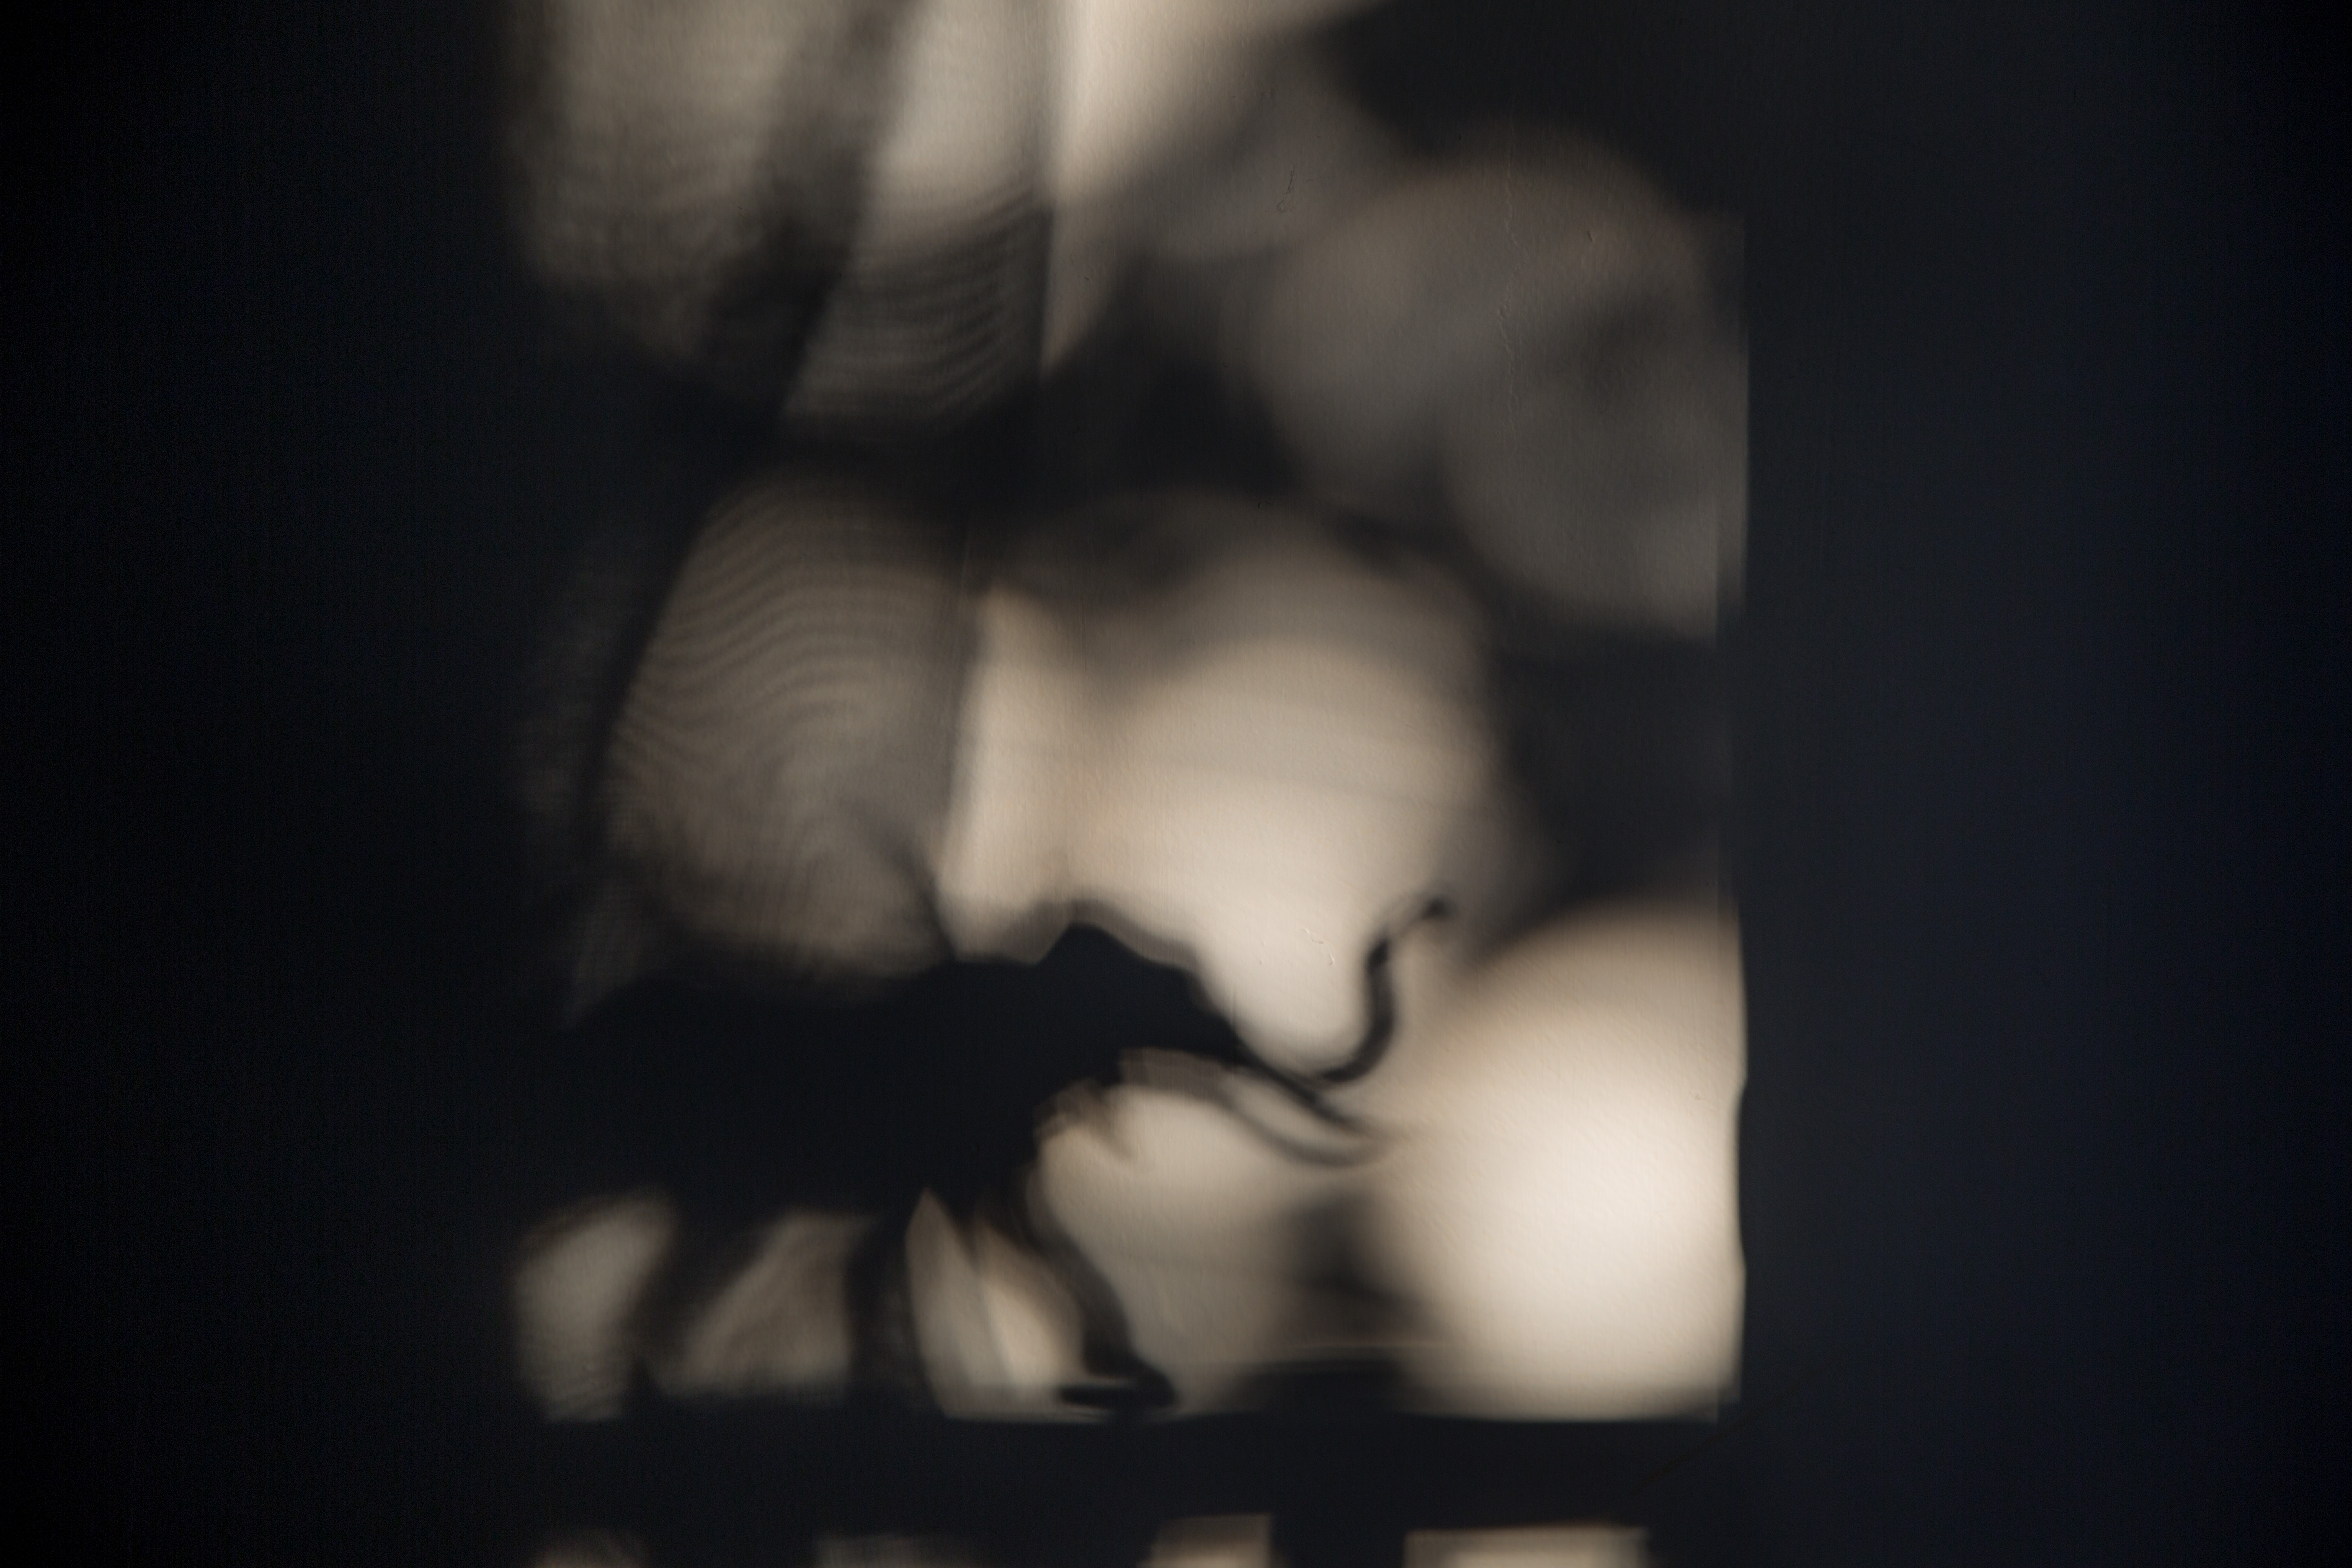
hand, light, white, photography, wall, shadow, darkness, black, monochrome, elephant, human body, eye, image, organ, emotion, elephantintheroom, monochrome photography